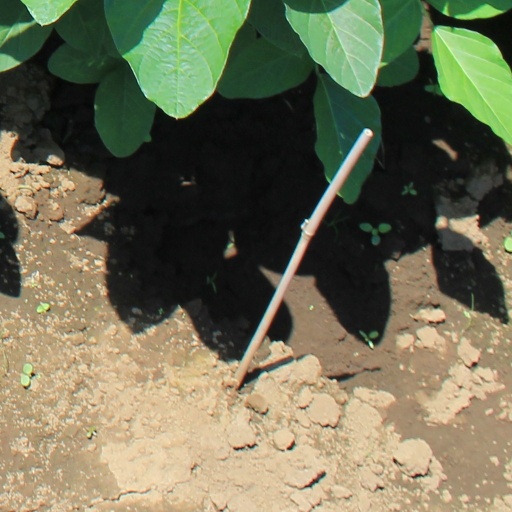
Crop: soybean